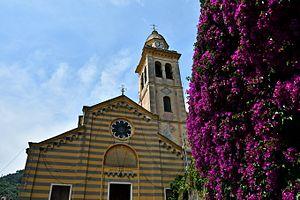
Portofino est une commune de la ville métropolitaine de Gênes en Ligurie, dont Tonio Latrij est le maire.